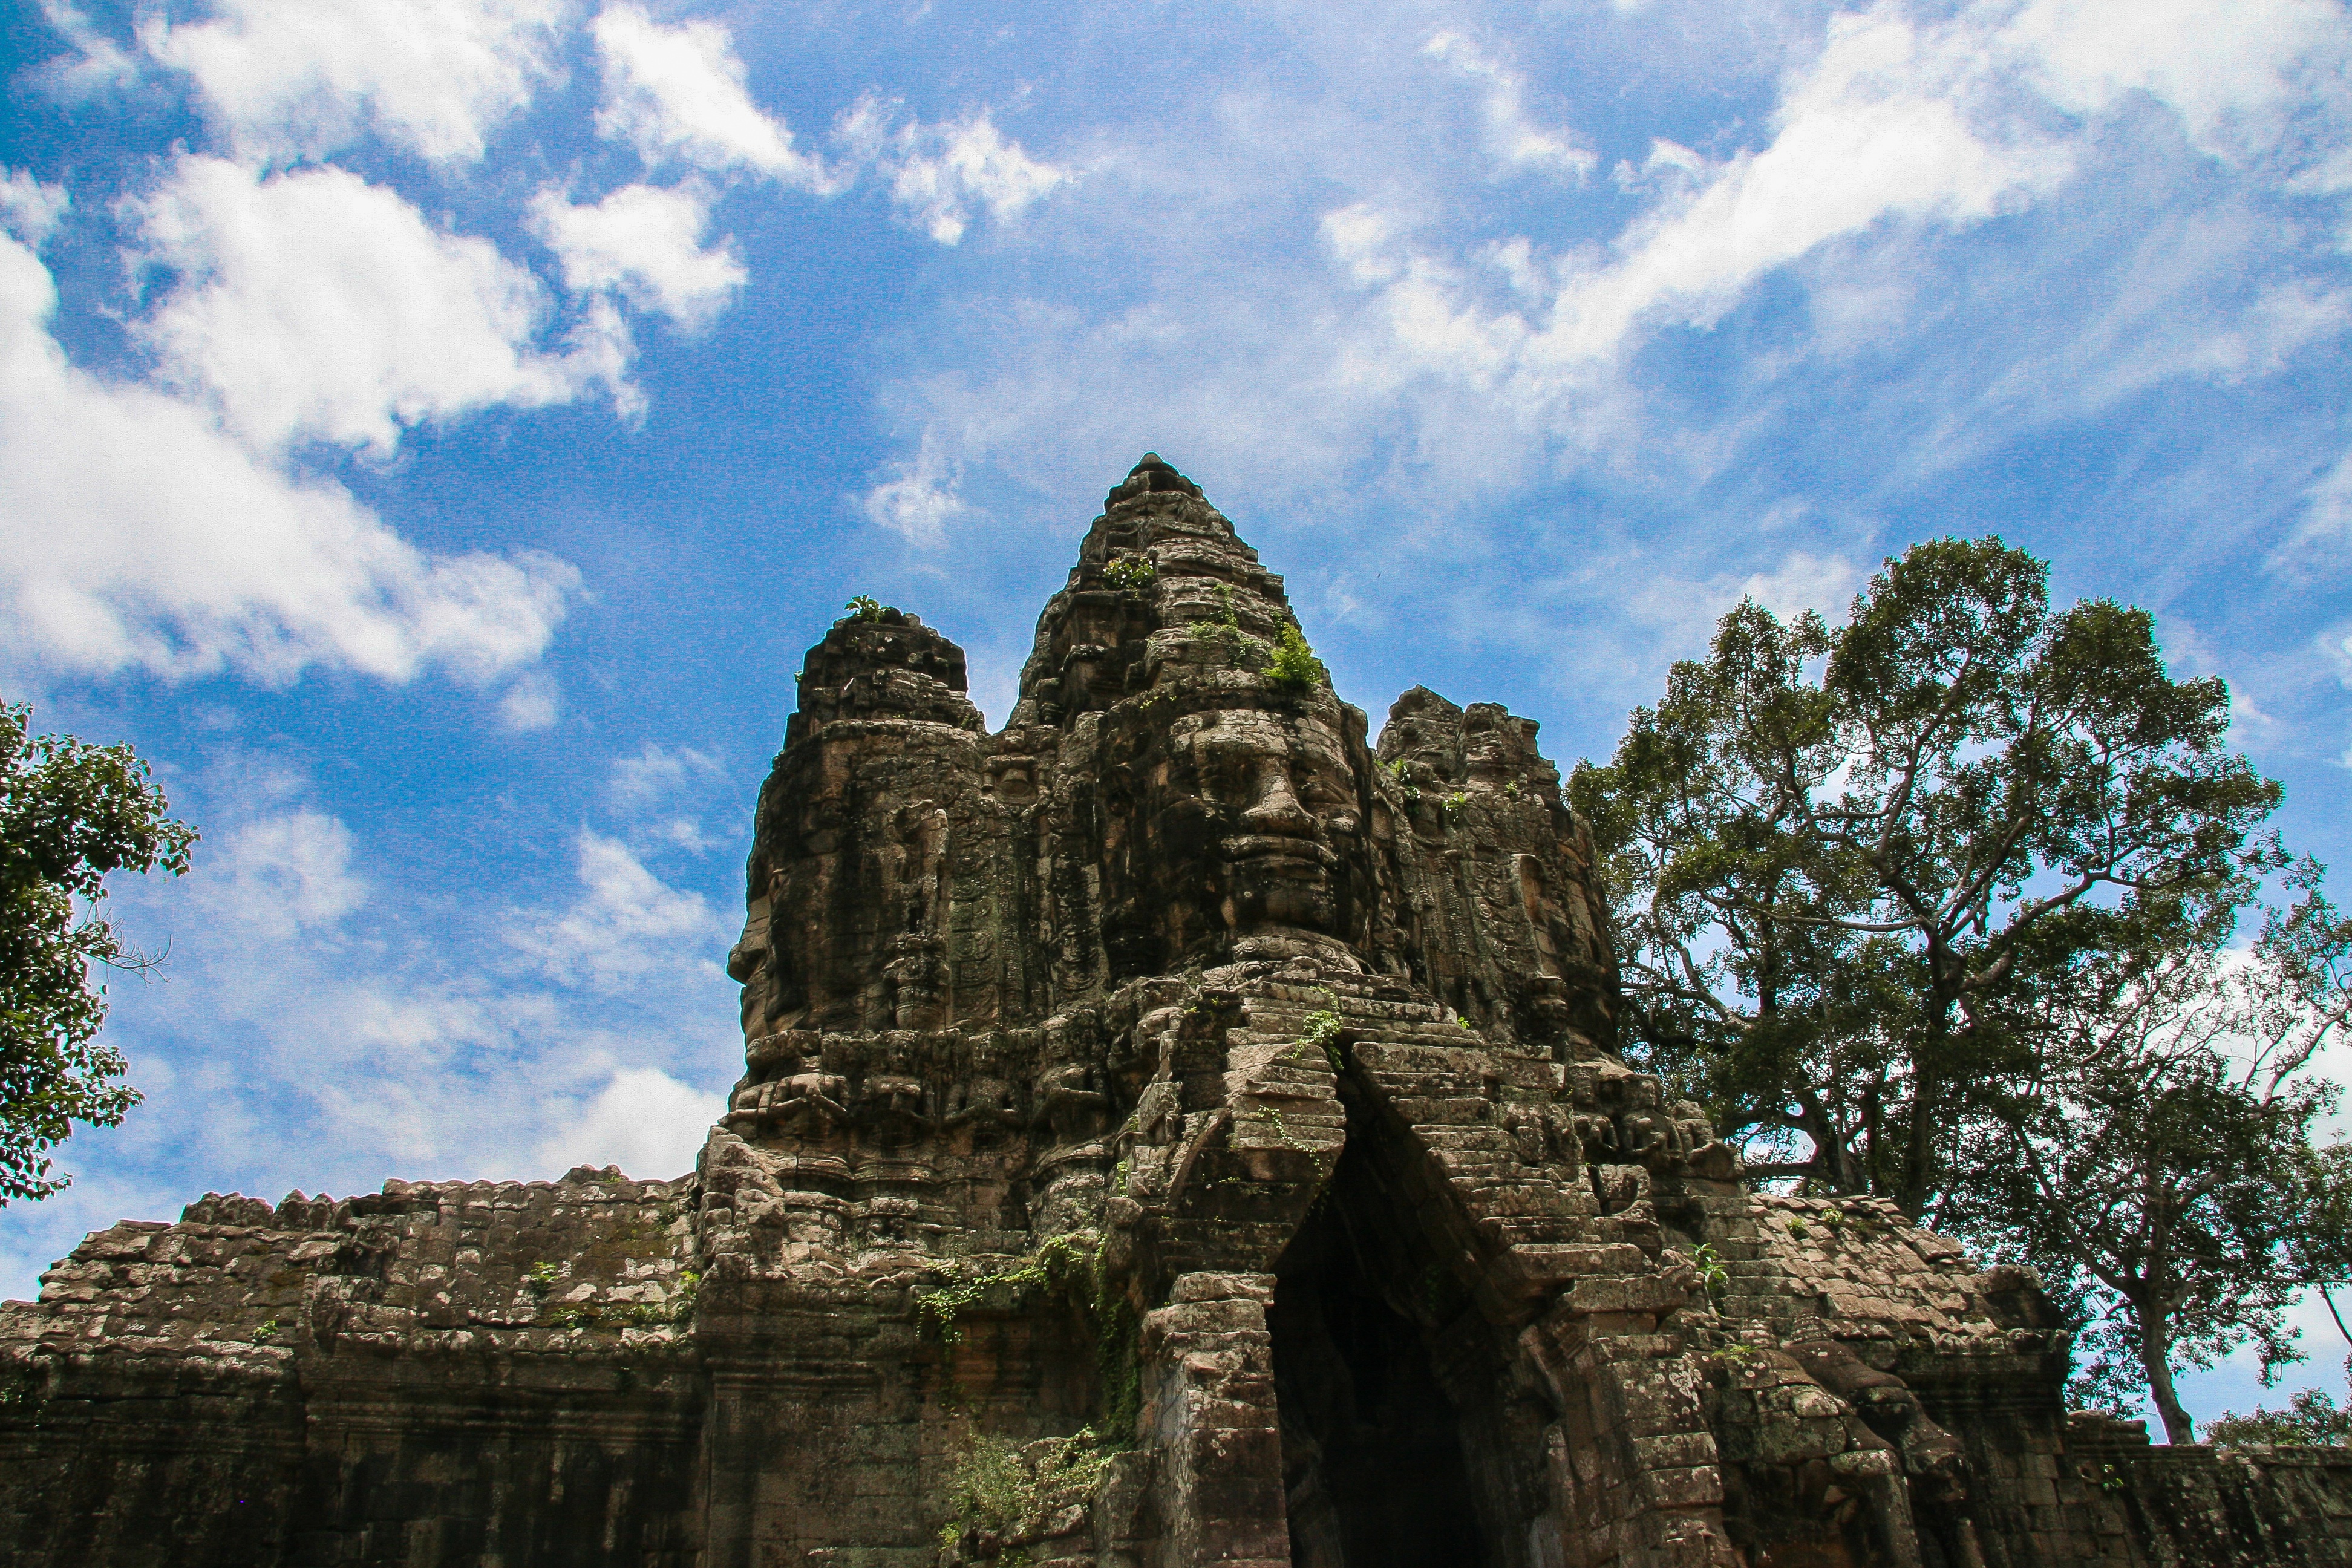
tree, rock, mountain, formation, park, ancient, landmark, place of worship, temple, ruins, cambodia